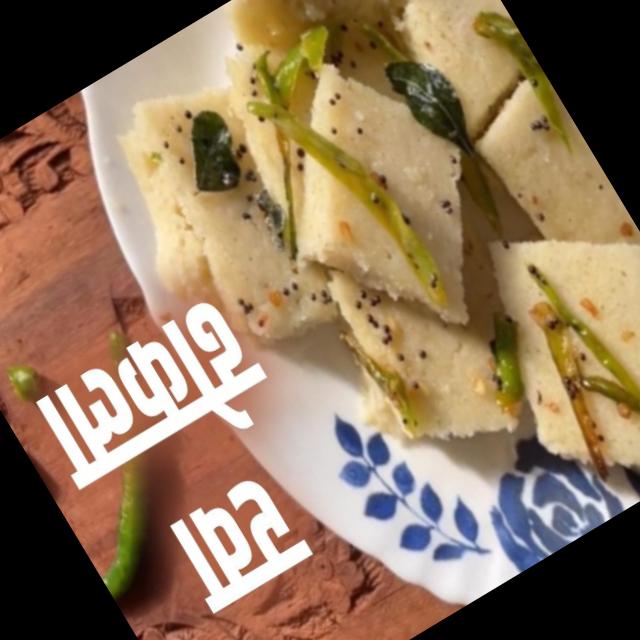
Dish: dhokla